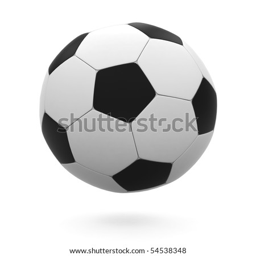
soccer ball on a white background .